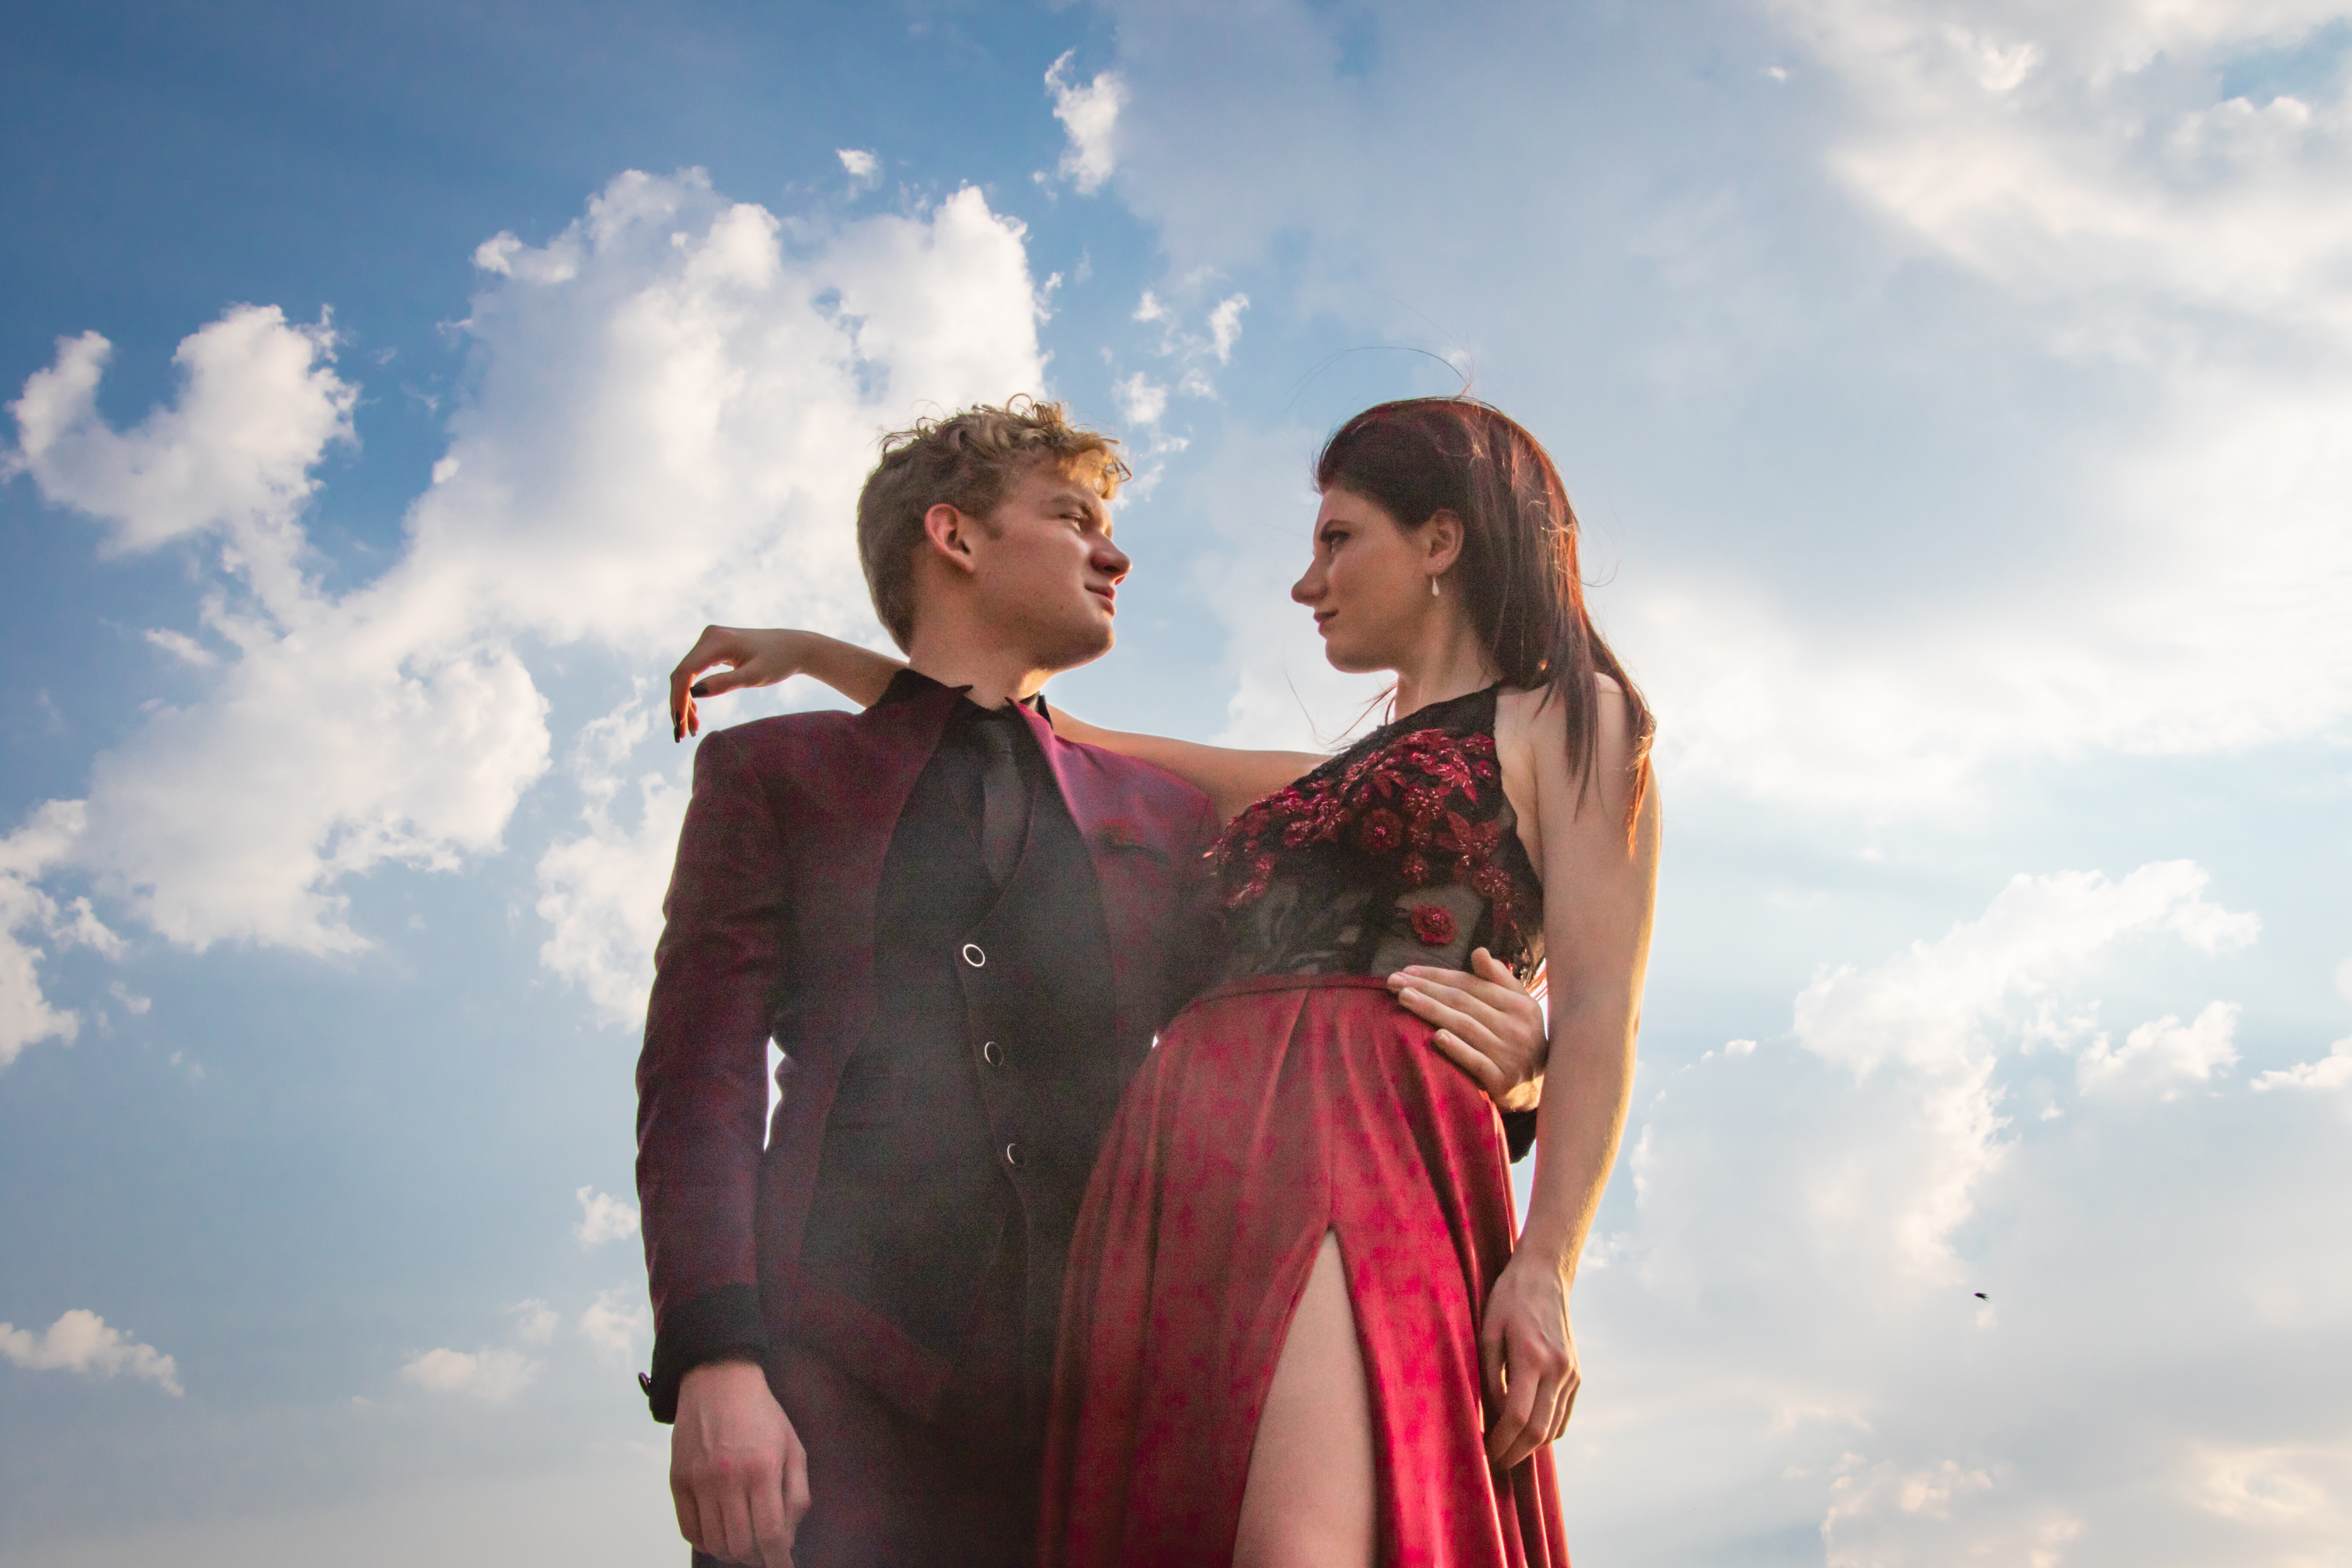
photograph, sky, pink, beauty, cloud, fun, dress, photography, girl, vacation, summer, ceremony, happiness, romance, photo shoot, smile, flash photography, love, wedding, honeymoon